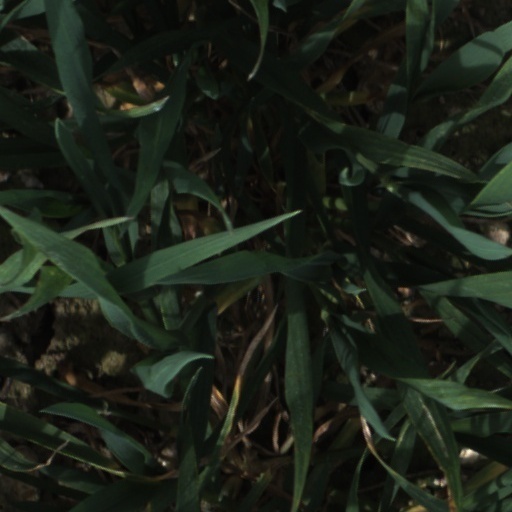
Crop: wheat